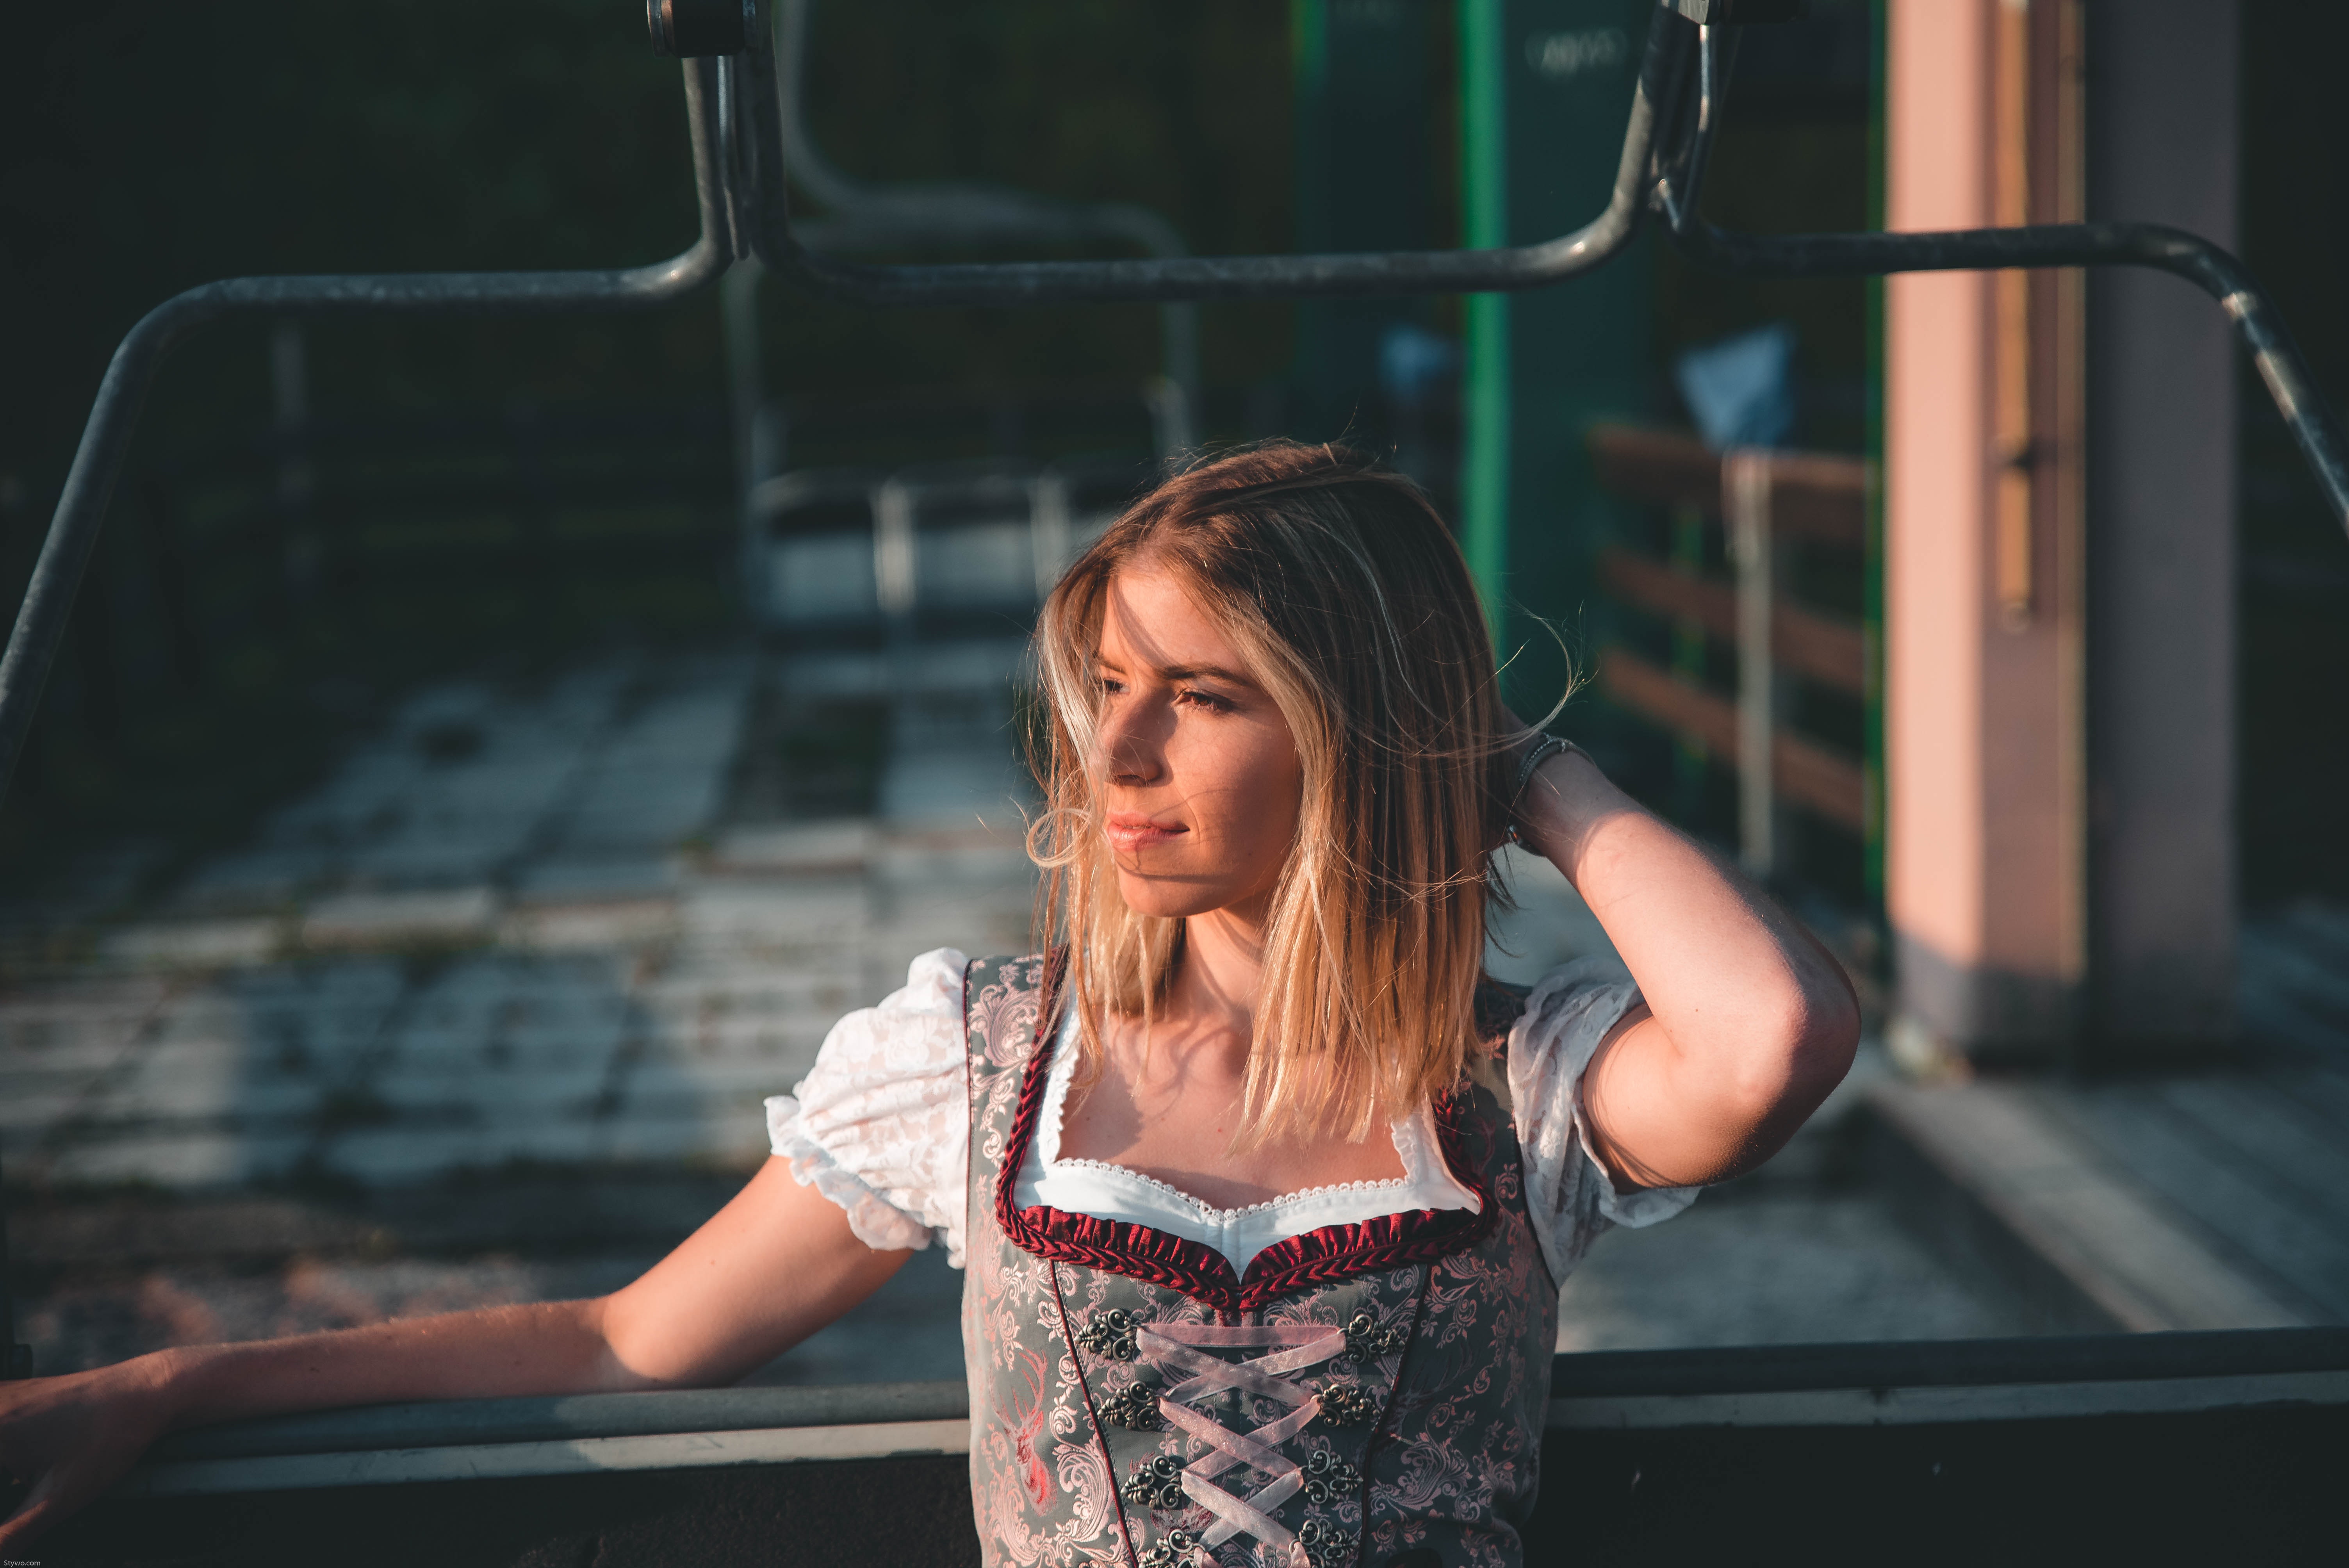
performance, singing, fun, stage, hand, performing arts, photography, singer, vacation, Talent show, performance art